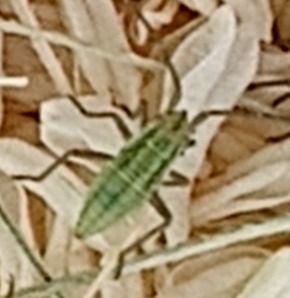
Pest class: occasional_pest